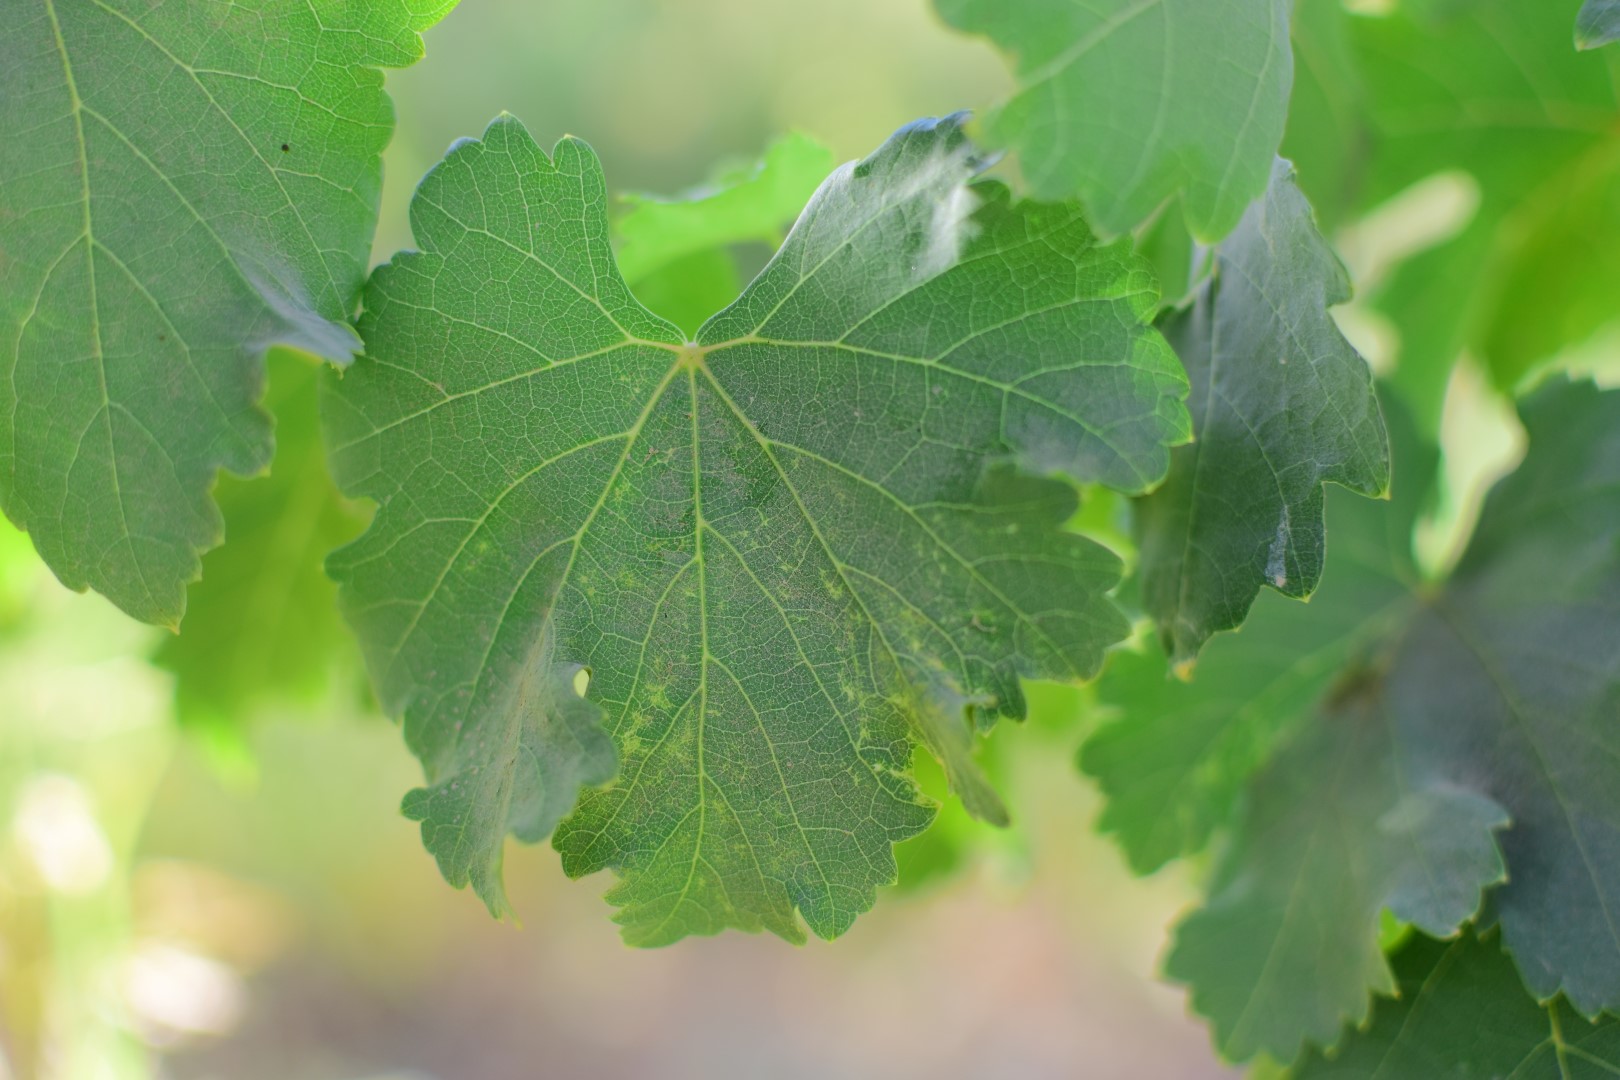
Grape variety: Deas Al-Annz